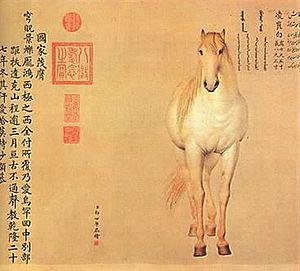
Quatre Coursiers afghans est une série de quatre portraits de chevaux afghans offerts en 1763 à l'empereur Qianlong, et peints sur un rouleau de soie par le missionnaire jésuite milanais Giuseppe Castiglione, durant son séjour à la cour. Ces peintures, commandées peu avant la mort de Castiglione, présentent des informations détaillées sur chacun des chevaux, en quatre langues : ouïghour, chinois, mandchou et mongol. Elles sont désormais conservées au musée national du Palais, à Taïwan.